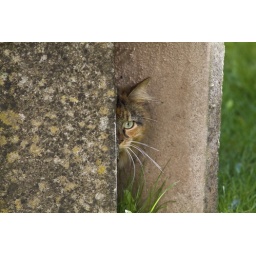
This sneaky &amp;quot;bird&amp;quot; was hiding under the bird table